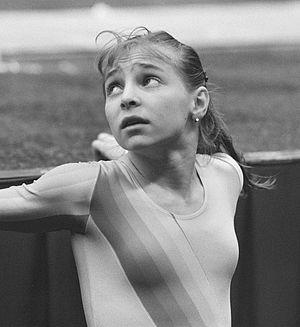
Le CS Dinamo Bucarest est un club roumain omnisports basé à Bucarest. Il a été créé comme émanation du Ministère de l'Intérieur. Il est l'un des trois grands clubs sportifs roumains, avec le CSA Steaua et Rapid Bucarest.
Daniela Silivaș, née le 9 mai 1972, est une ancienne gymnaste roumaine. Elle est notamment 7 fois championne du monde entre 1985 et 1989 et triple médaille d'or aux jeux olympiques de Séoul en 1988. Elle fait partie du Temple de la renommée de la gymnastique depuis 2002.